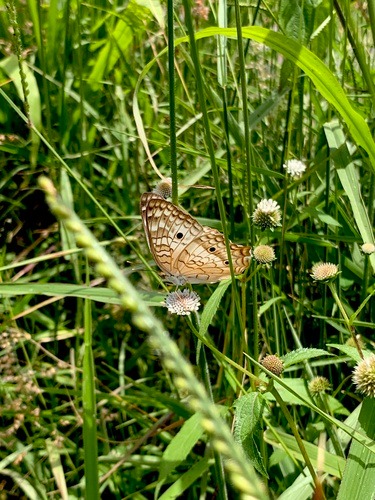
Scientific name: Anartia jatrophae
Common name: White peacock
Family: Nymphalidae
Order: Lepidoptera
Pollinator type: Primary pollinator
Habitat: Gardens, parks, and open areas
Geographic range: Southern United States to Argentina
Conservation status: Least Concern